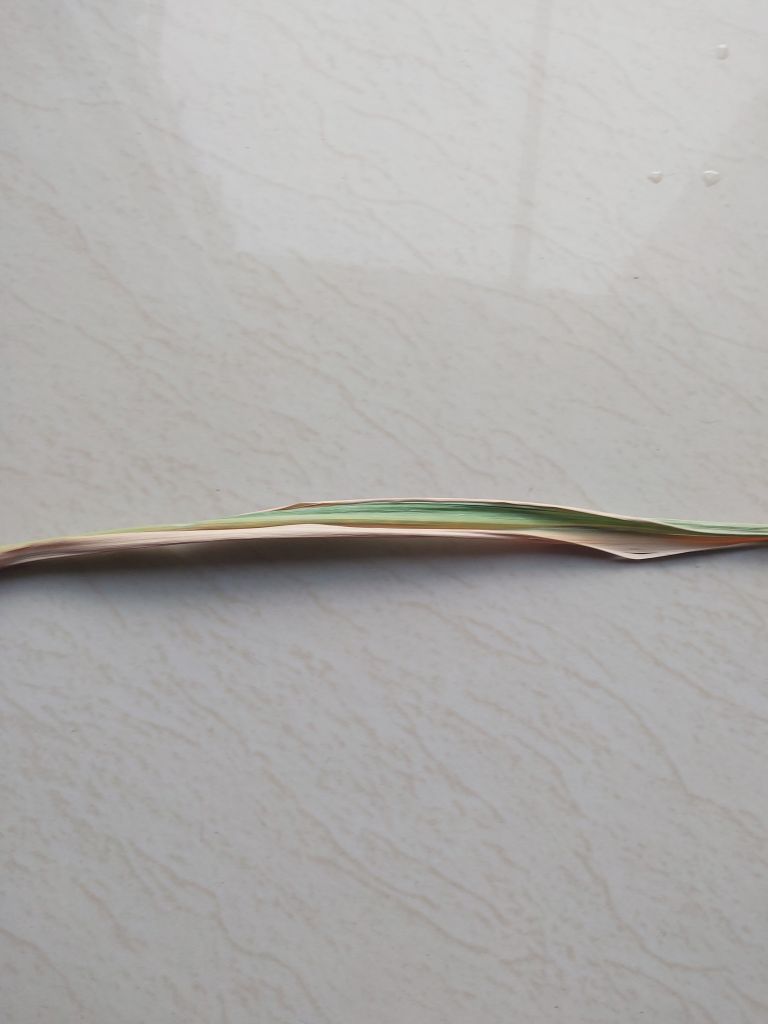
Label: Dried